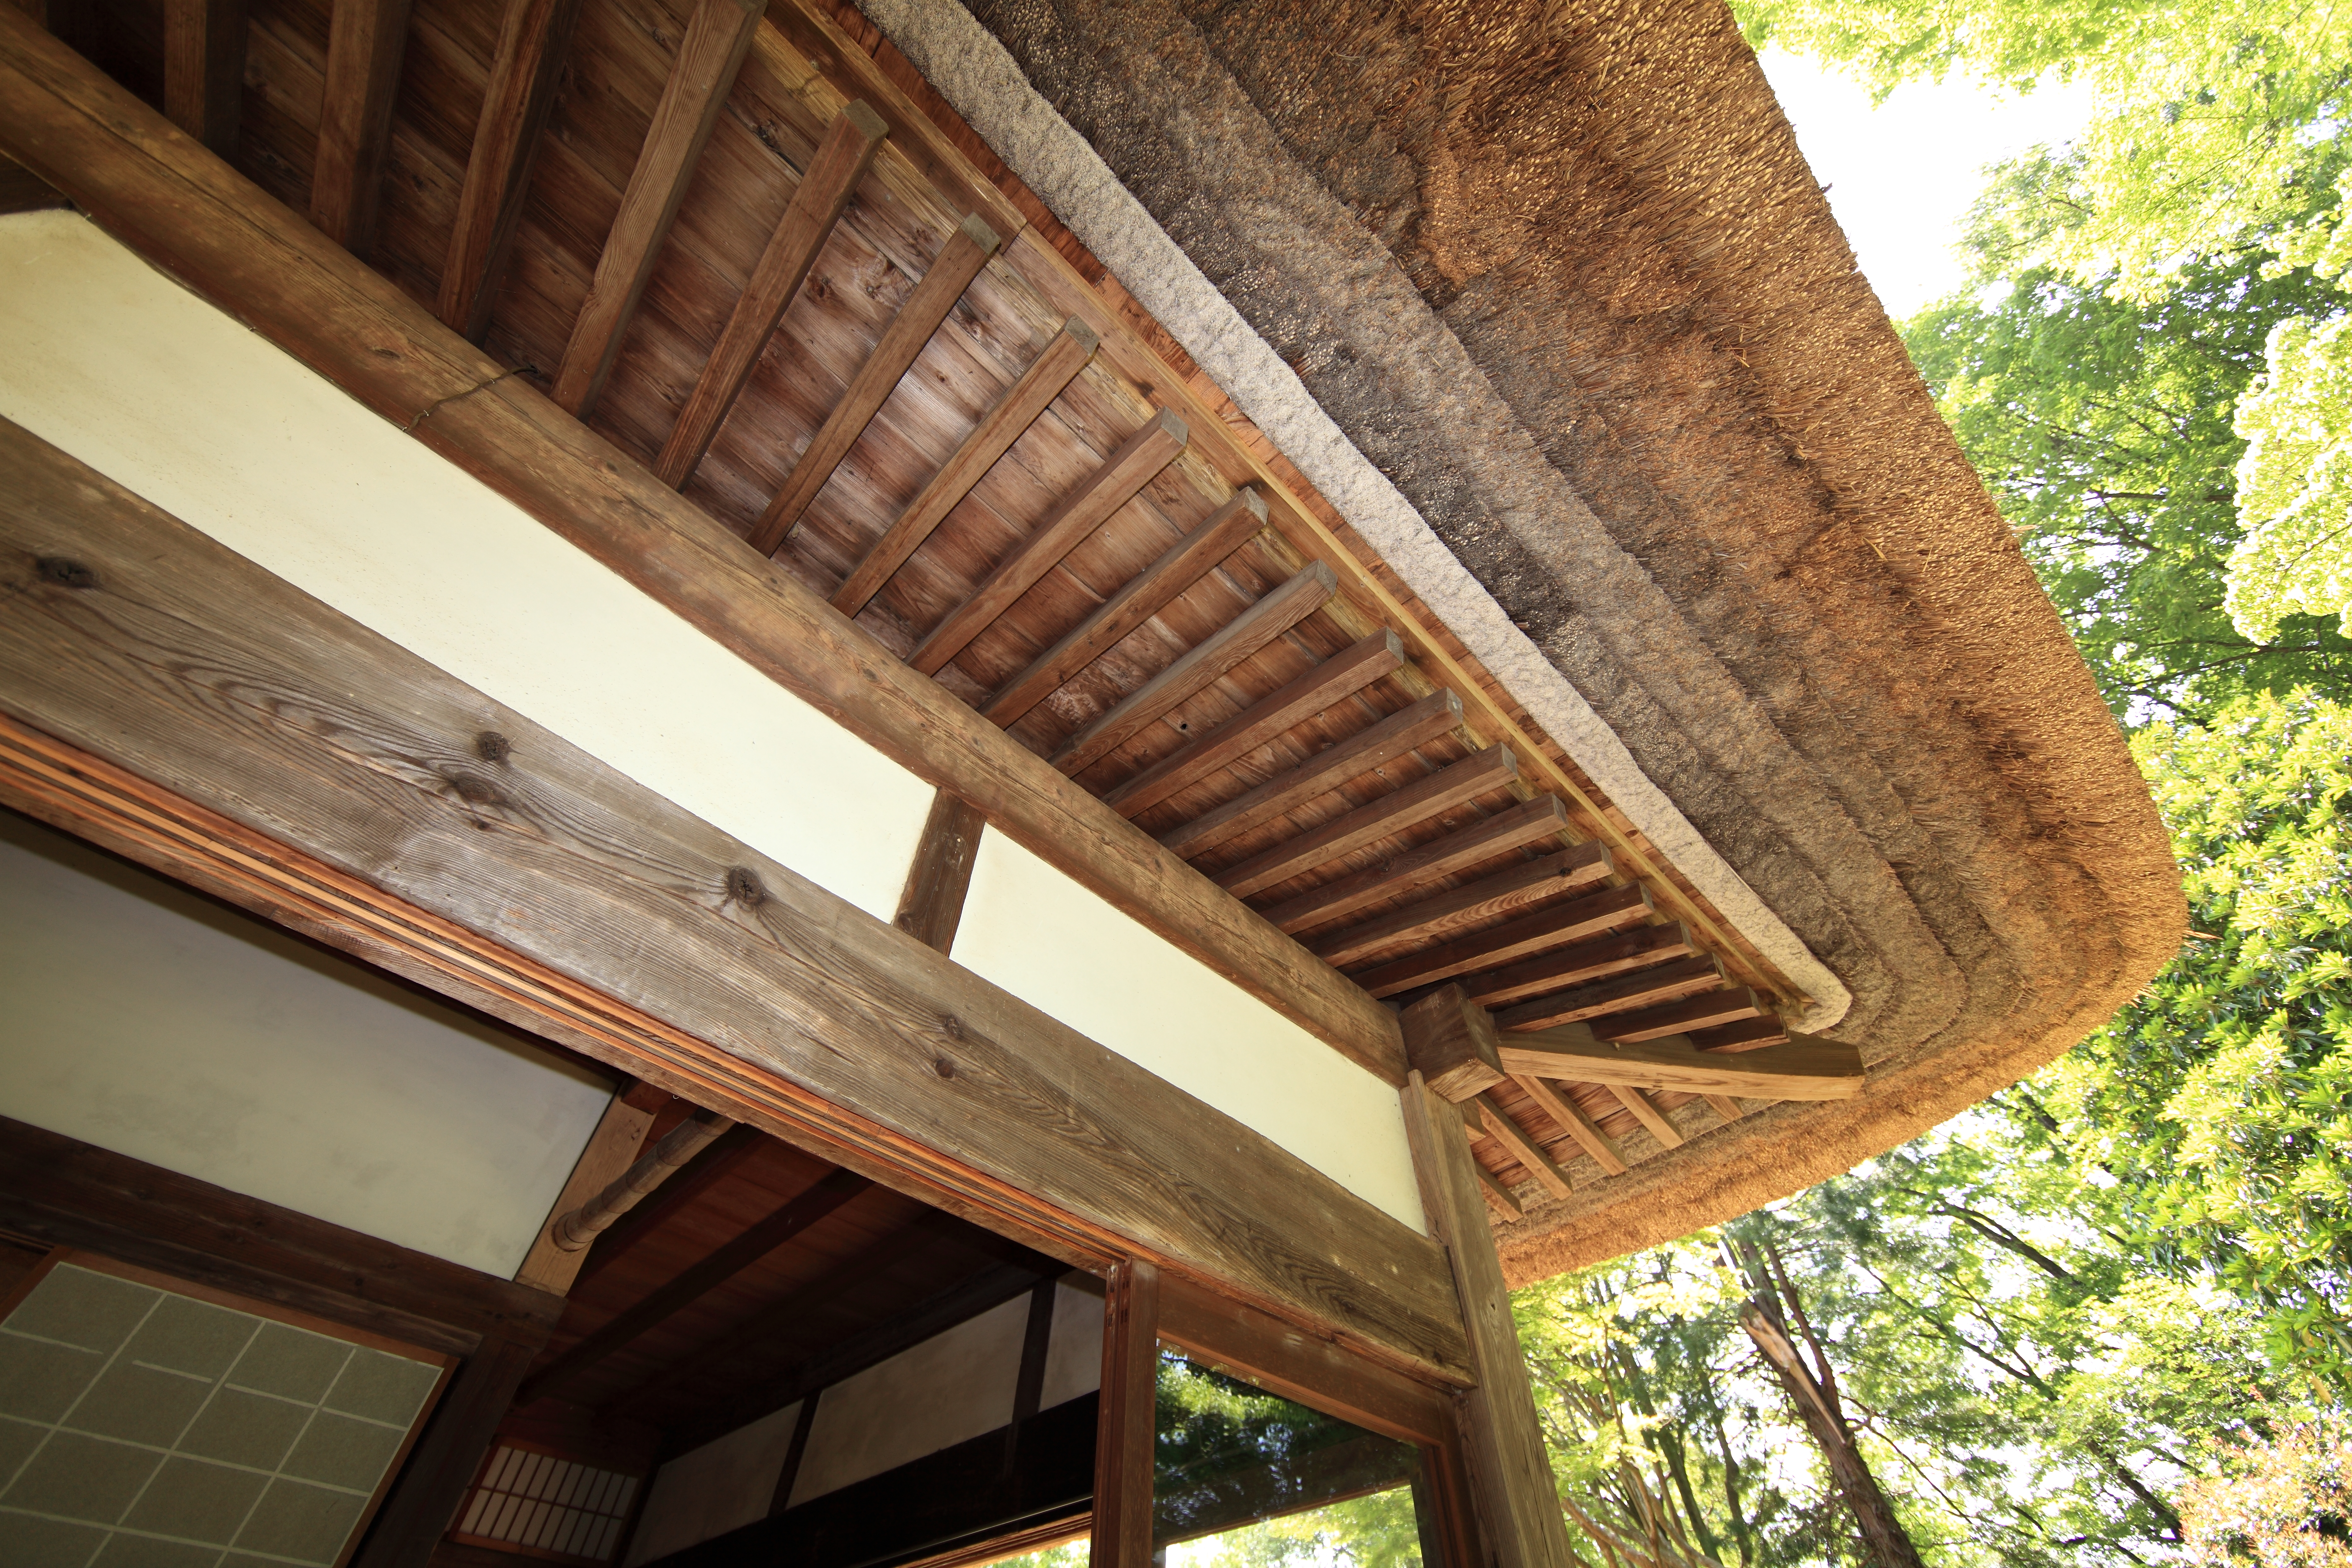
wood, house, roof, home, shed, porch, beam, ceiling, high, museum, cottage, property, material, design, japanese, farmhouse, tochigi, 5d, style, hires, estate, log cabin, markii, traditional, hi, res, resolution, sankokan, mashikomachi, hagagun, siding, outdoor structure